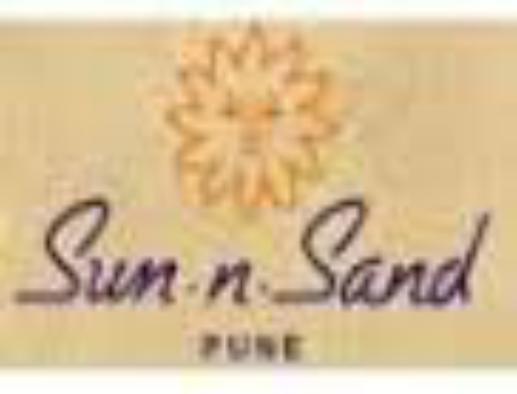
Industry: Leisure